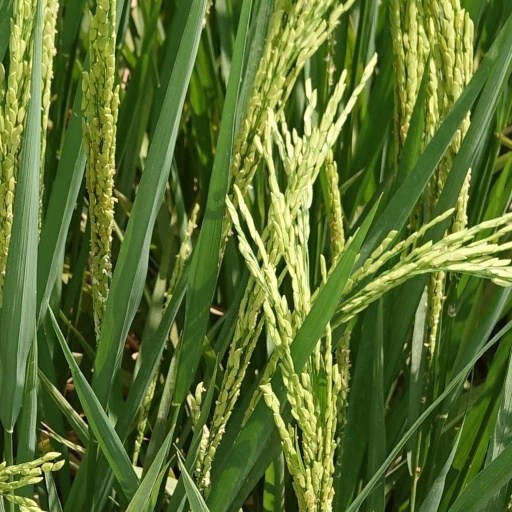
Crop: rice